Gagaku

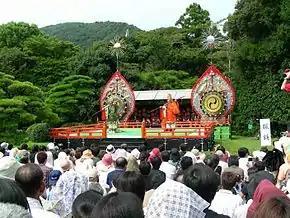
Jingu-Bugaku at Kotaijingu (Naiku), Ise city, Mie Prefecture

The prototype of was introduced into Japan with Buddhism from China. In 589, Japanese official diplomatic delegations were sent to China (during the Sui dynasty) to learn Chinese culture, including Chinese court music. By the 7th century, the (the 13-stringed zither) and the (a short-necked lute) had been introduced into Japan from China. Various instruments, including these two, were the earliest used to play .